Massachusetts House of Representatives' 36th Middlesex district

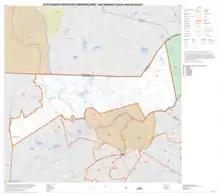
Map of Massachusetts House of Representatives' 36th Middlesex district, based on the 2010 United States census.

Massachusetts House of Representatives' 36th Middlesex district in the United States is one of 160 legislative districts included in the lower house of the Massachusetts General Court. It covers Dracut and Tyngsborough in Middlesex County. Since 2003, Colleen M. Garry of the Democratic Party has represented the district.